Annandale High School

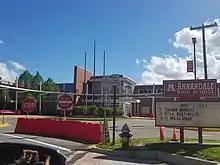
Annandale High School in 2019

Annandale was chosen in 1998 as the site and focus of the Race Initiative Advisory Board's round-table discussions on race and education. The event was hosted by members of the board, including Thomas Kean and William Winter, and chaired by historian John Hope Franklin. The discussions were held as part of U.S. President Bill Clinton's One America Initiative.